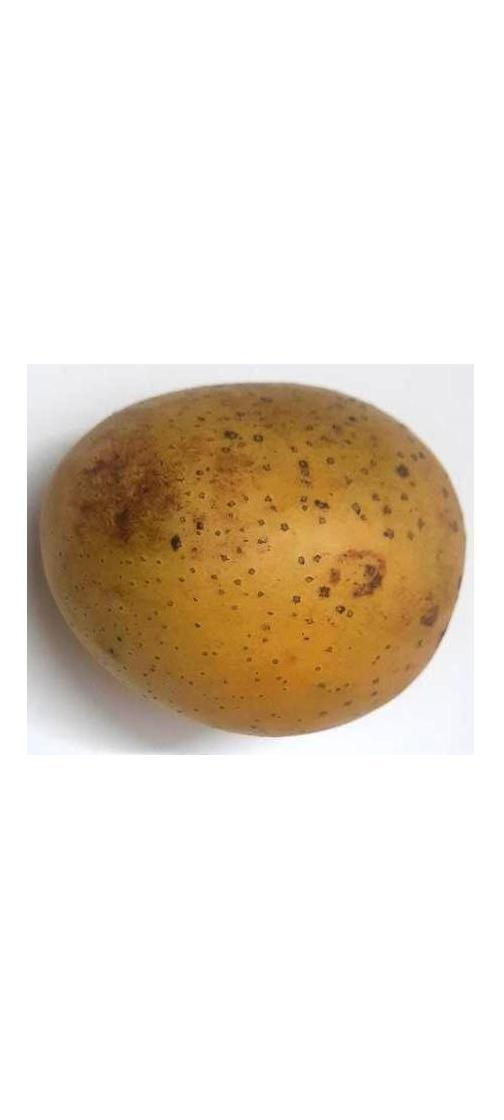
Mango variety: Gourmoti